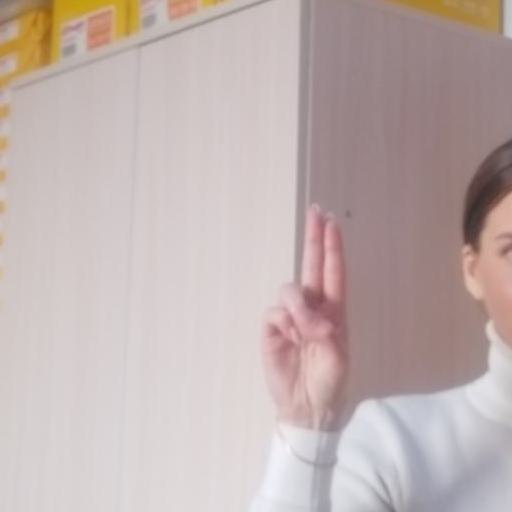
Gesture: two_up